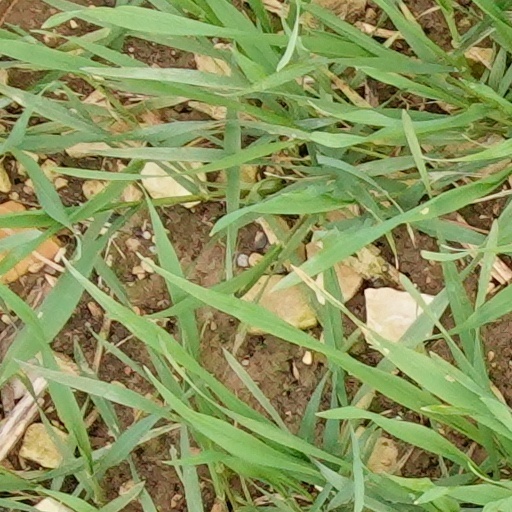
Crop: wheat